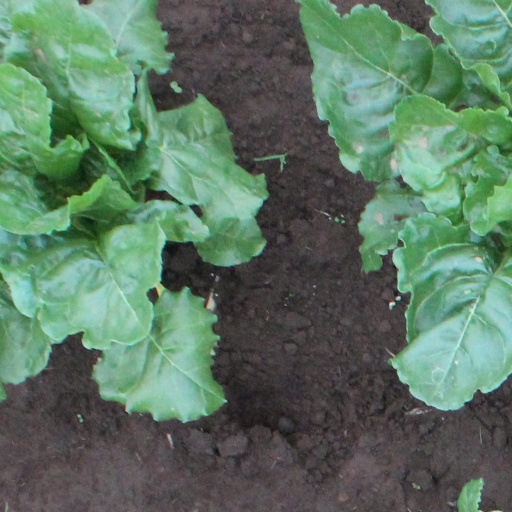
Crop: sugar beet